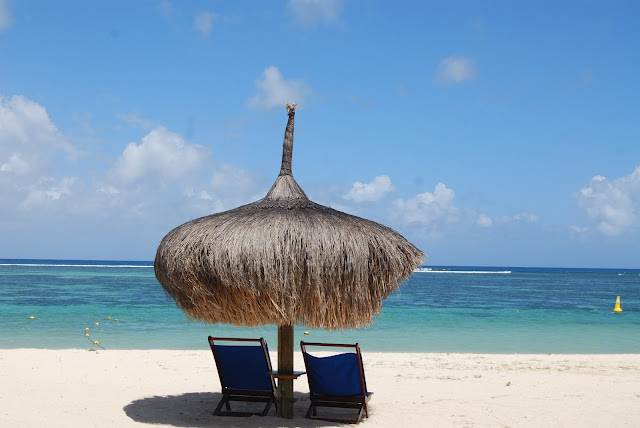
user: Given an image and a question. Answer the question in a short answer. Question: How many different species of animals call this body of water home? Short Answer:
assistant: thousand